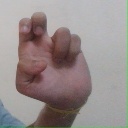
अक्षर: अ